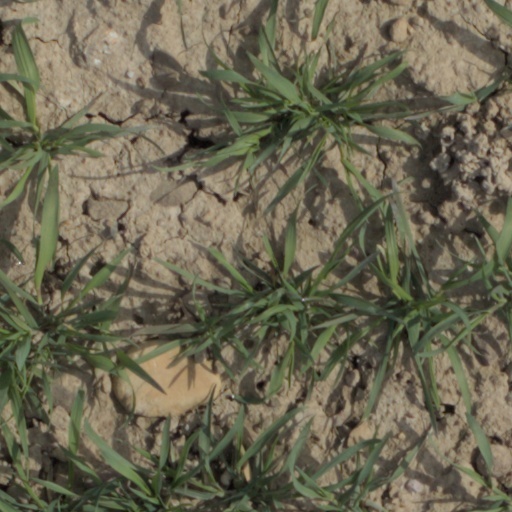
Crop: wheat